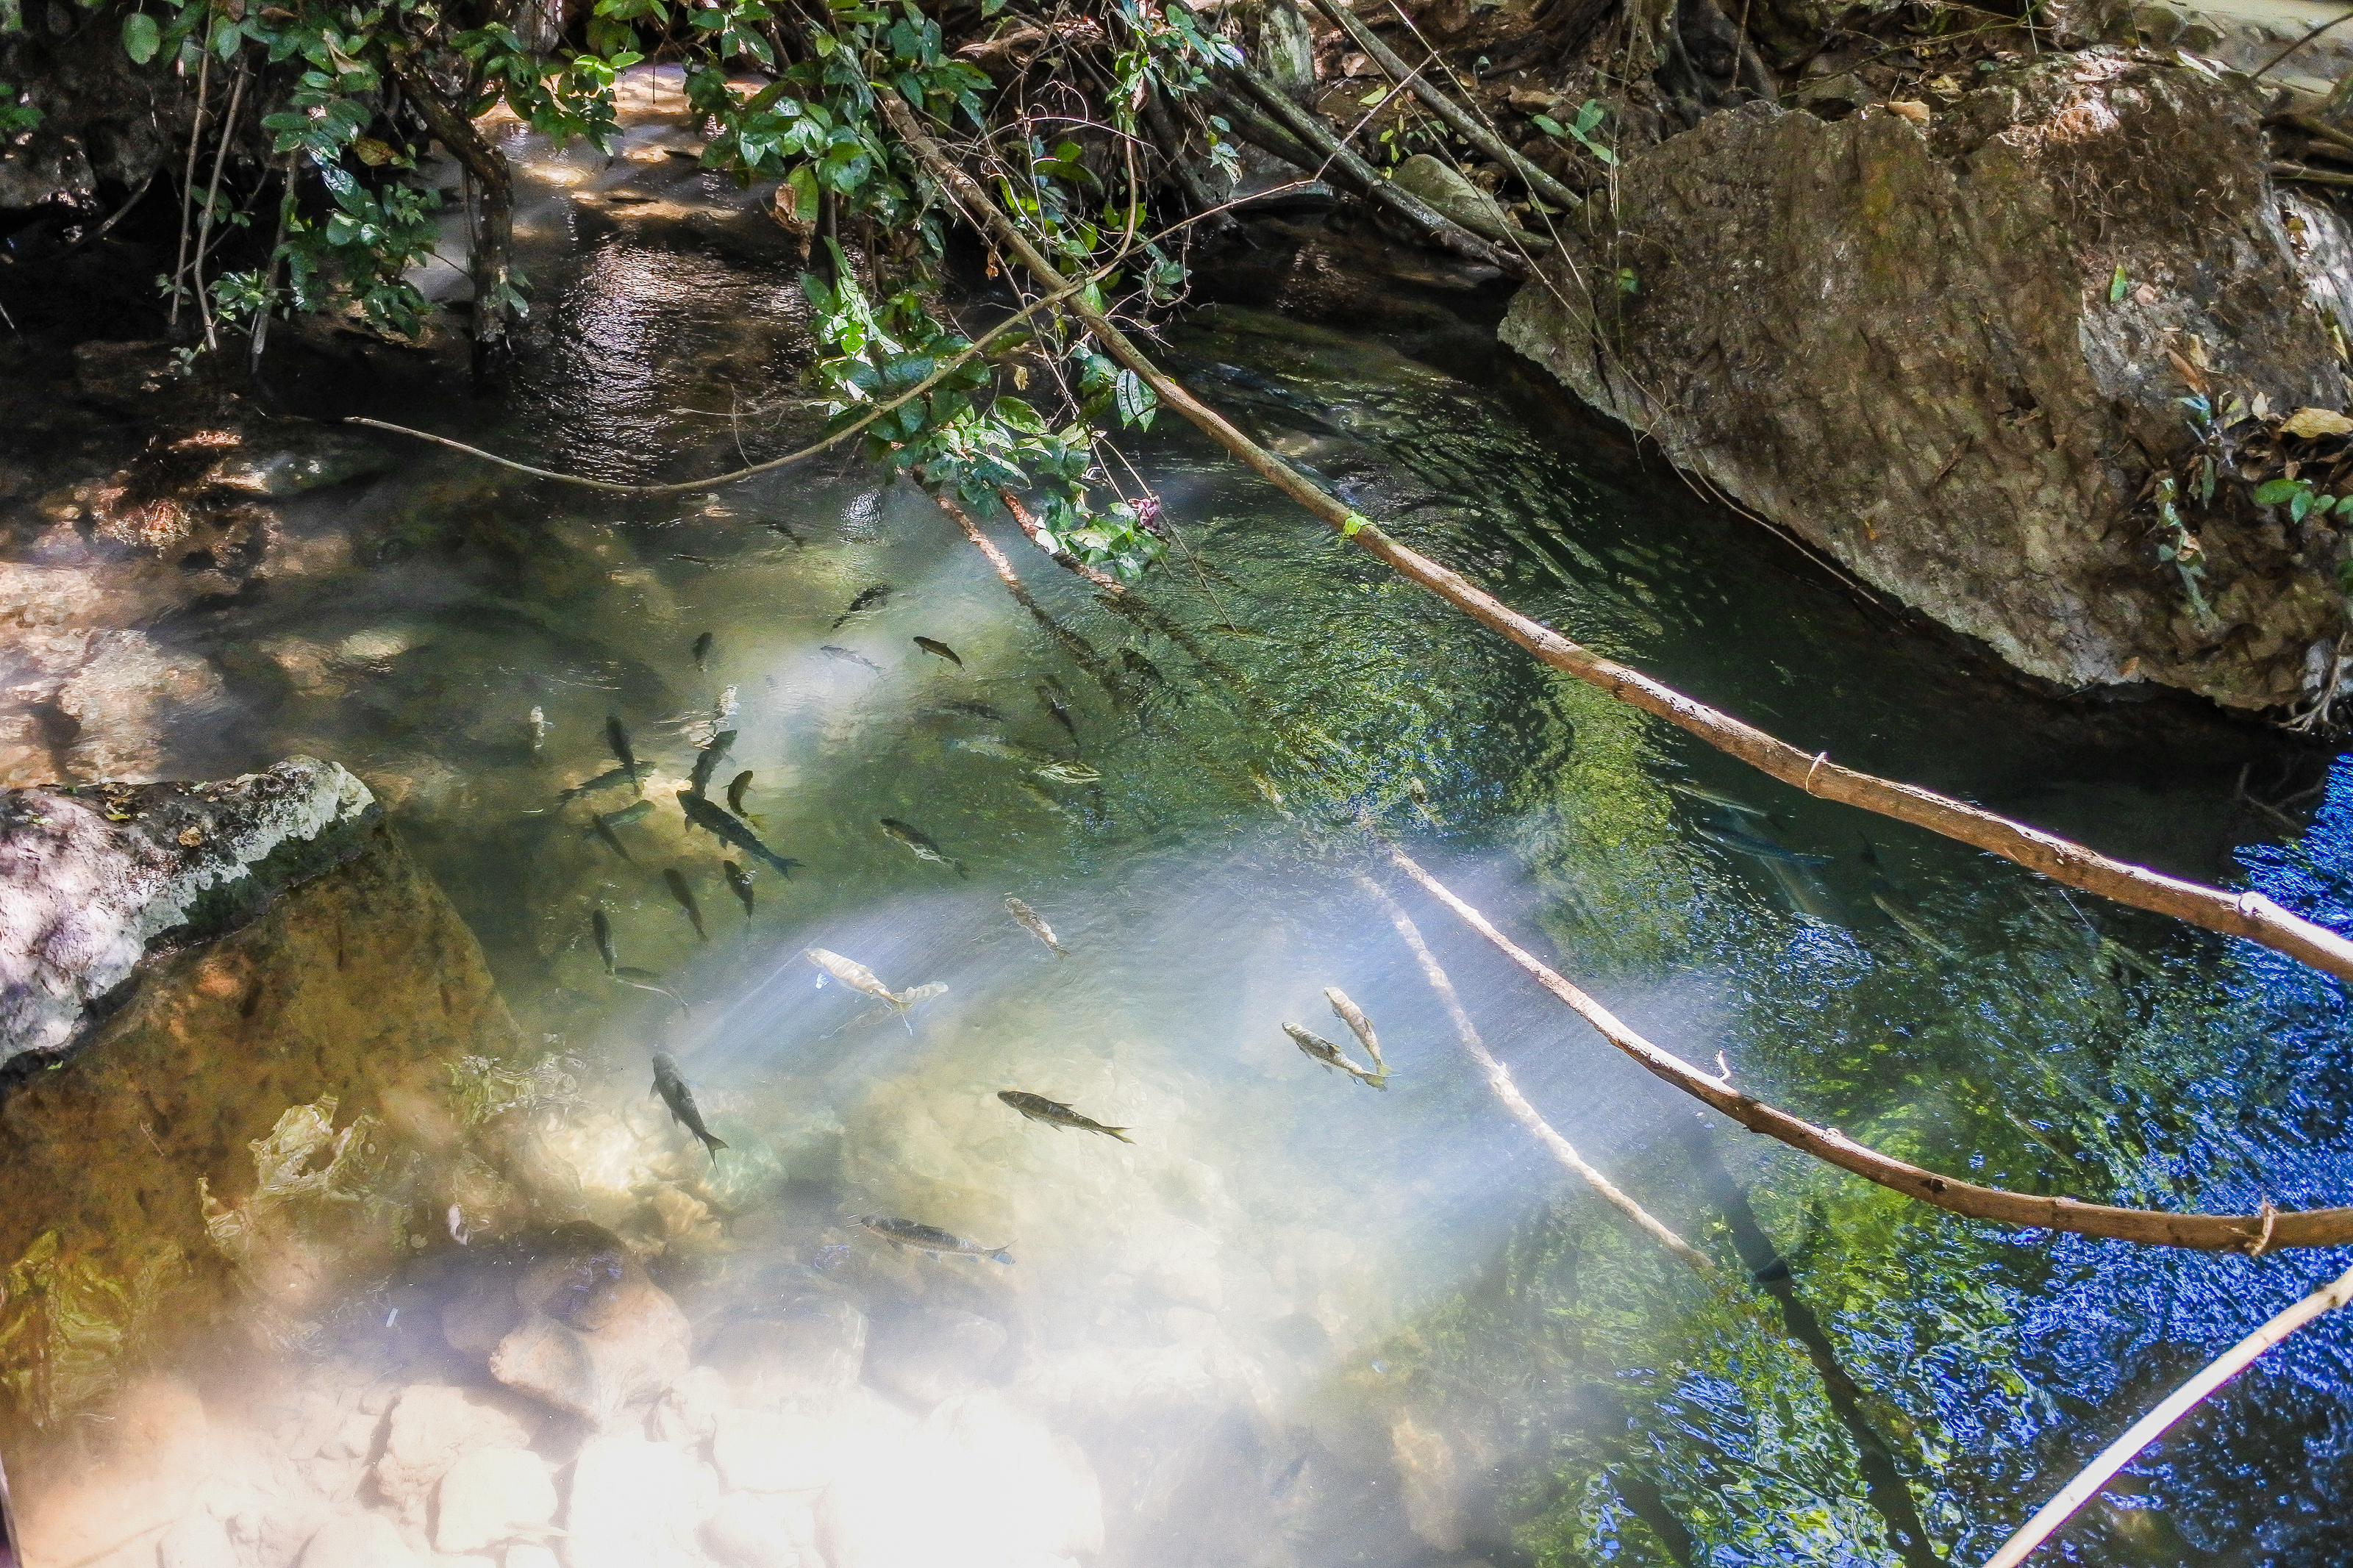
pond, forest, mirror, bright, tourism, scenery, summer, rock, beautiful, swimming, view, thailand, national, wood, sunny, park, wildlife, green, natural, reflection, nature, asia, fishing, tree, many, water, stone, outdoor, environment, blue, light, idyllic, fish, animal, river, fresh, travel, lake, wild, colorful, water resources, body of water, watercourse, stream, mineral spring, creek, nature reserve, riparian zone, riparian forest, stream bed, arroyo, spring, plant, tributary, state park, moss, fluvial landforms of streams